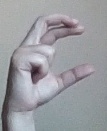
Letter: thal